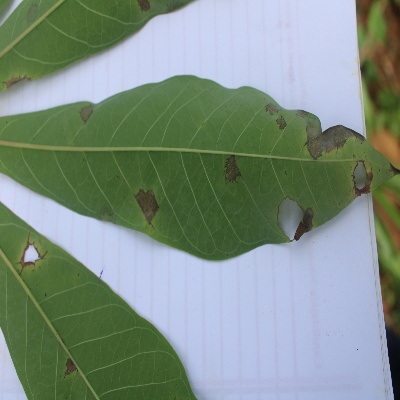
Crop: Cassava
Condition: brown spot